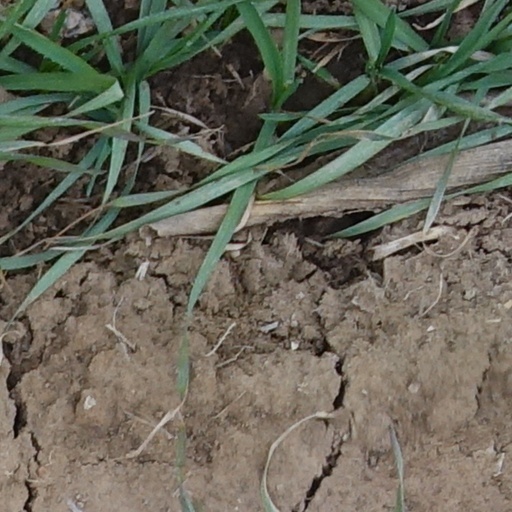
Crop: wheat